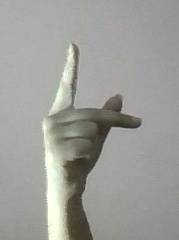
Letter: dha